Sheetal Menon

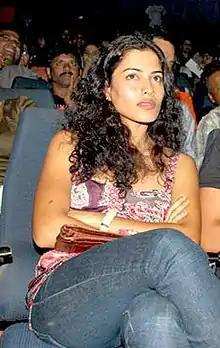
Sheetal Menon in 2010

During her final year in college, she joined Anupam Kher's course, "Actor Prepares." Her first acting role came in Nari Hira's "Bhram – An Illusion" directed by Pawan Kaul. Her films include "Shaitan" (2011), directed by Bejoy Nambiar, "Julayi" (Telugu) (2012) and "David" (2013).